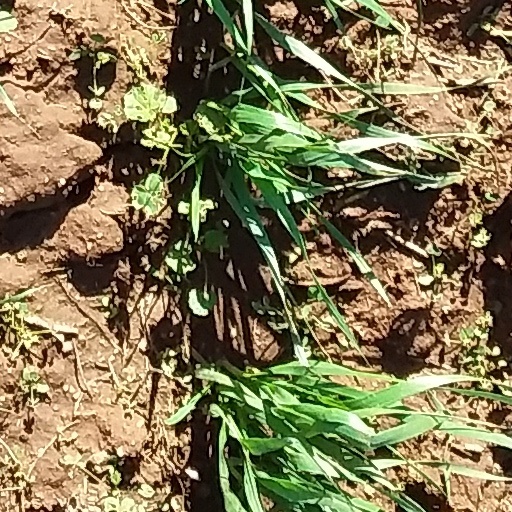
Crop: wheat